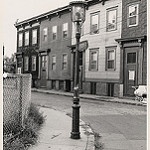
Label: street